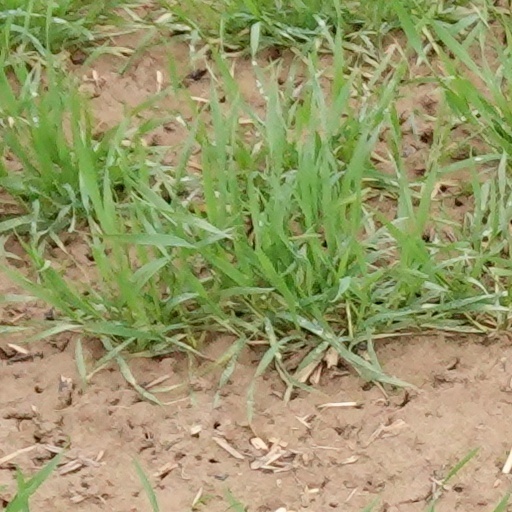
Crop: wheat